Yongjing railway station

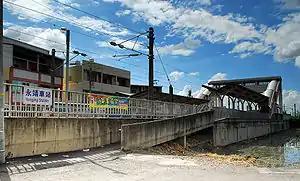

Yongjing is a railway station on the Taiwan Railways Administration West Coast line located in Yongjing Township, Changhua County, Taiwan. Despite the name of the station, Yongjing railway station is not close to Central Yongjing.